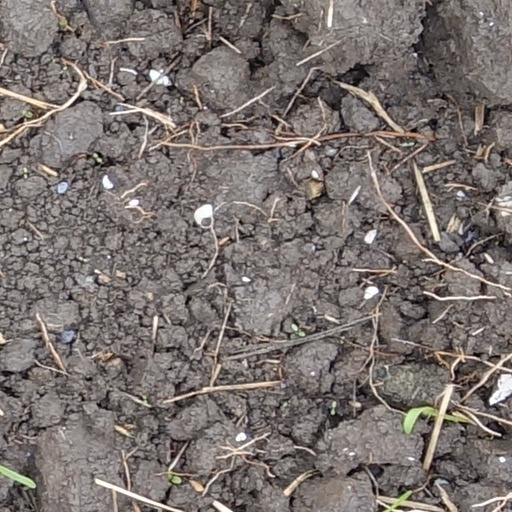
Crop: wheat